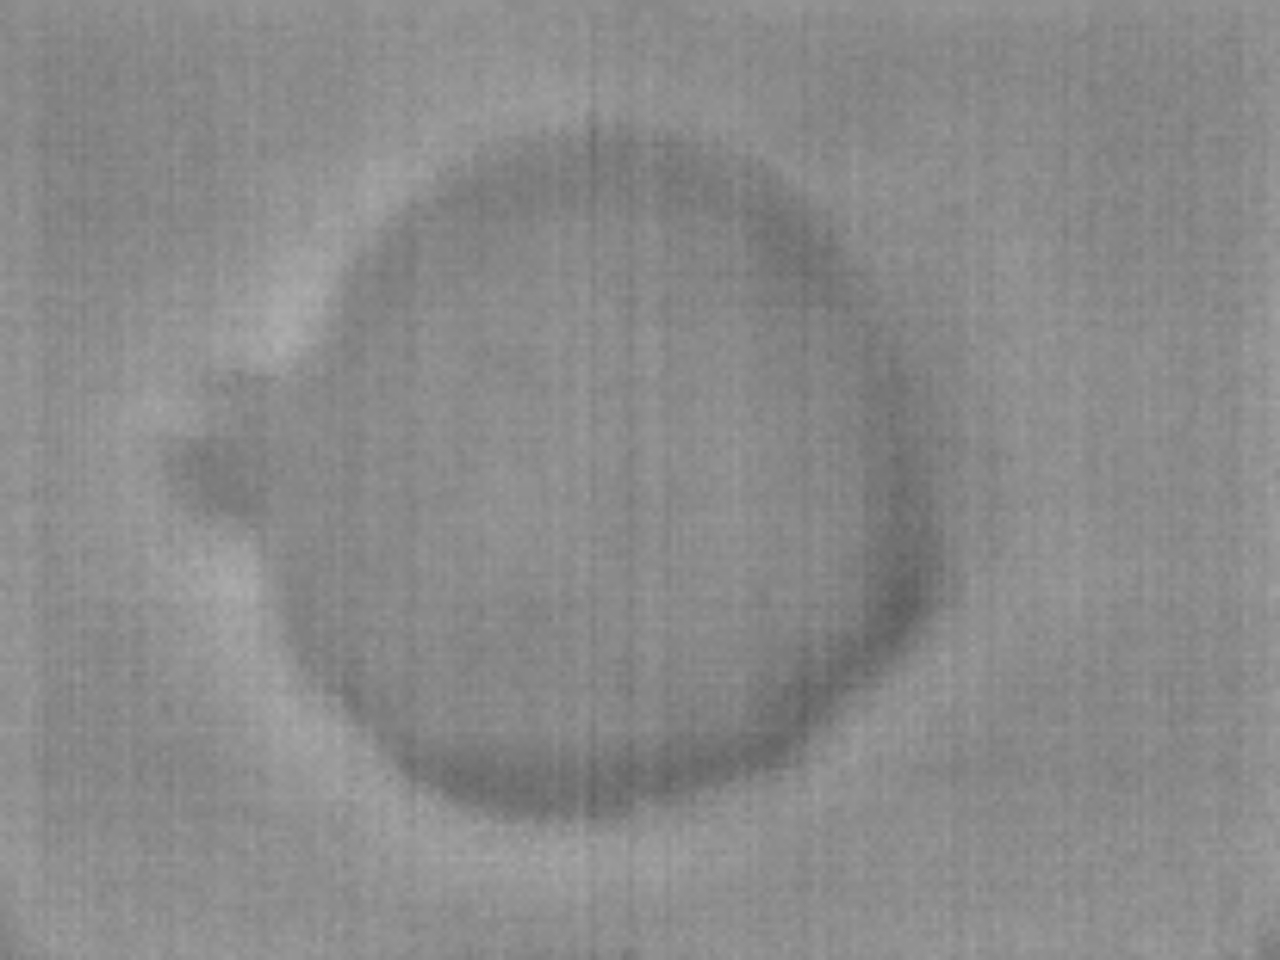
Label: No Defect